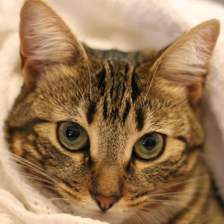
Label: animals